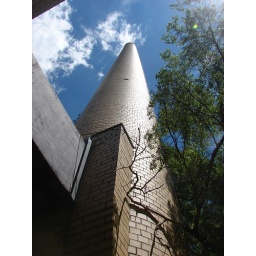
This 120 foot smokestack reaches to the blue sky and billowy clouds in Rock Island,IL.